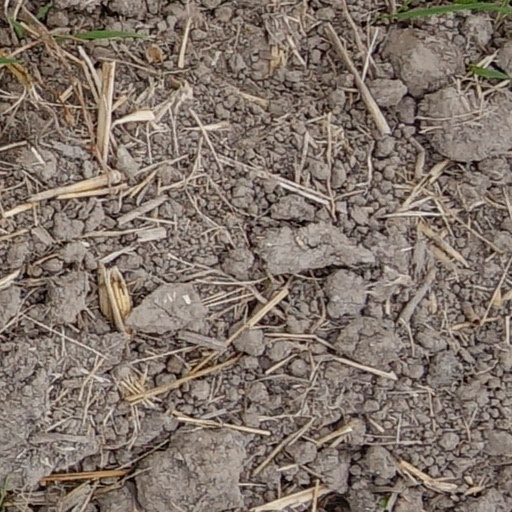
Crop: wheat